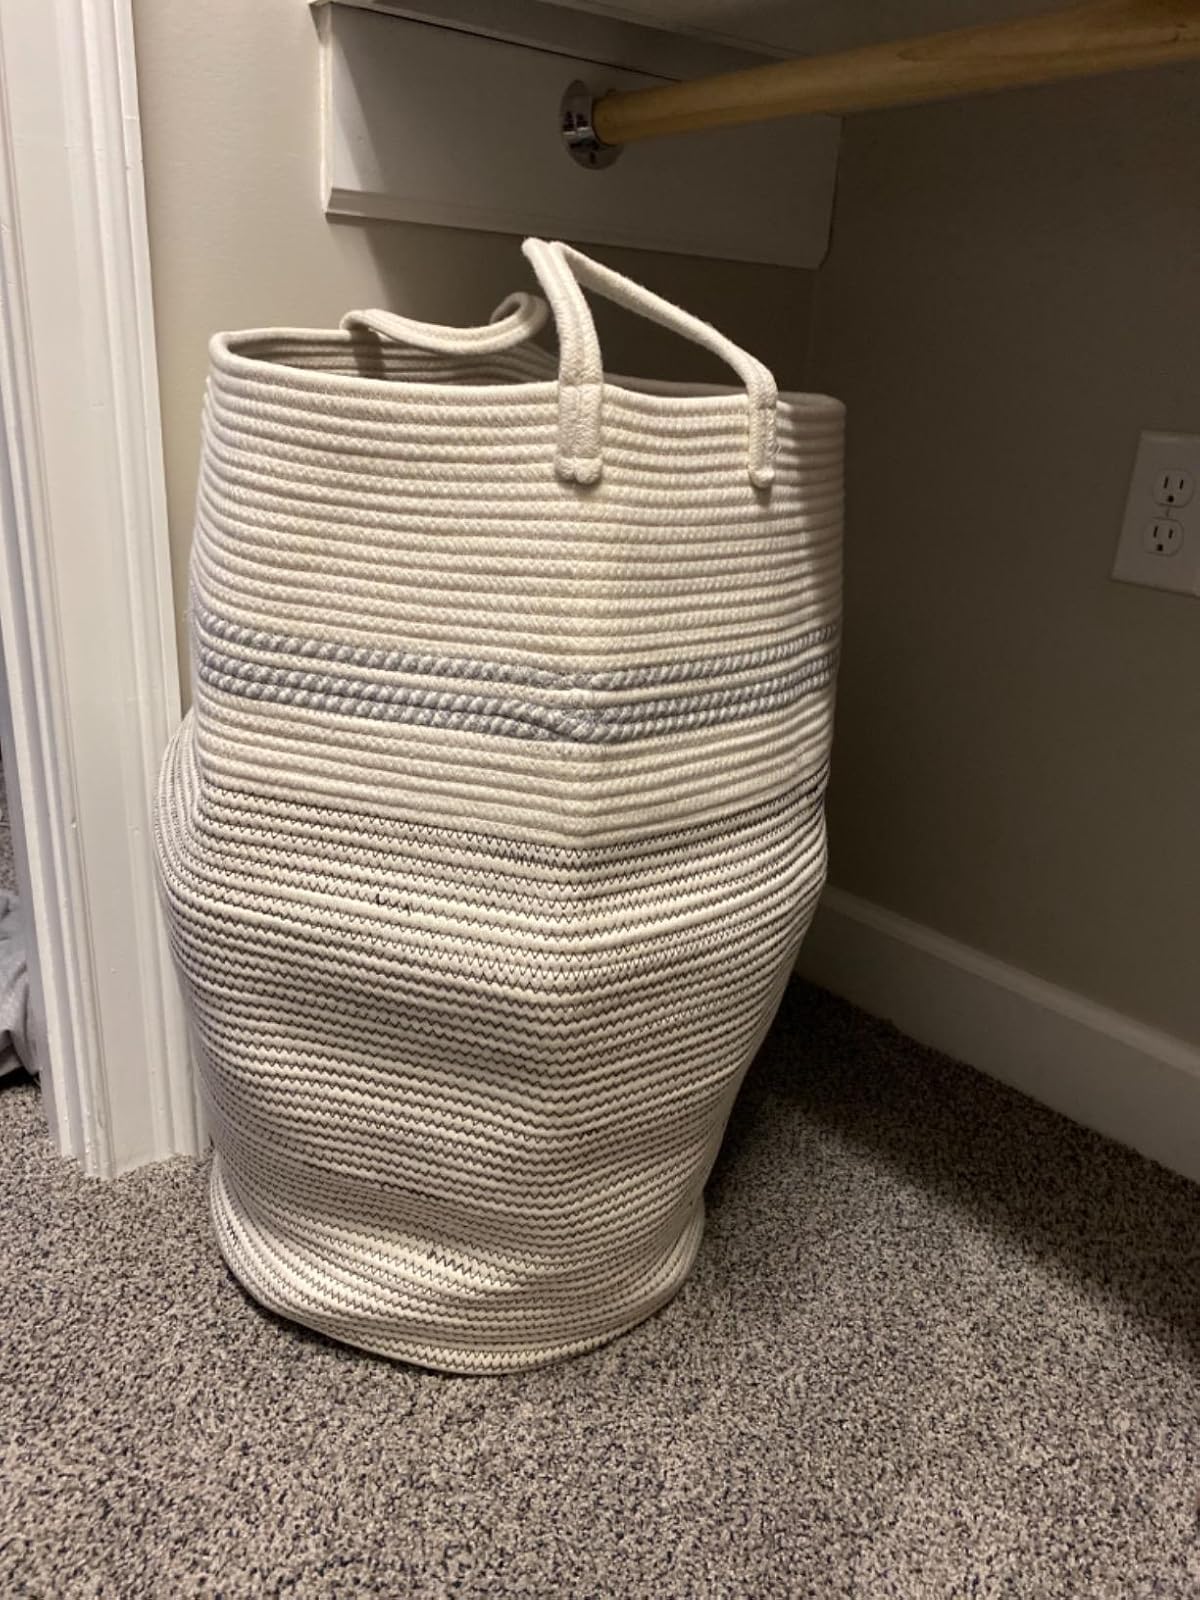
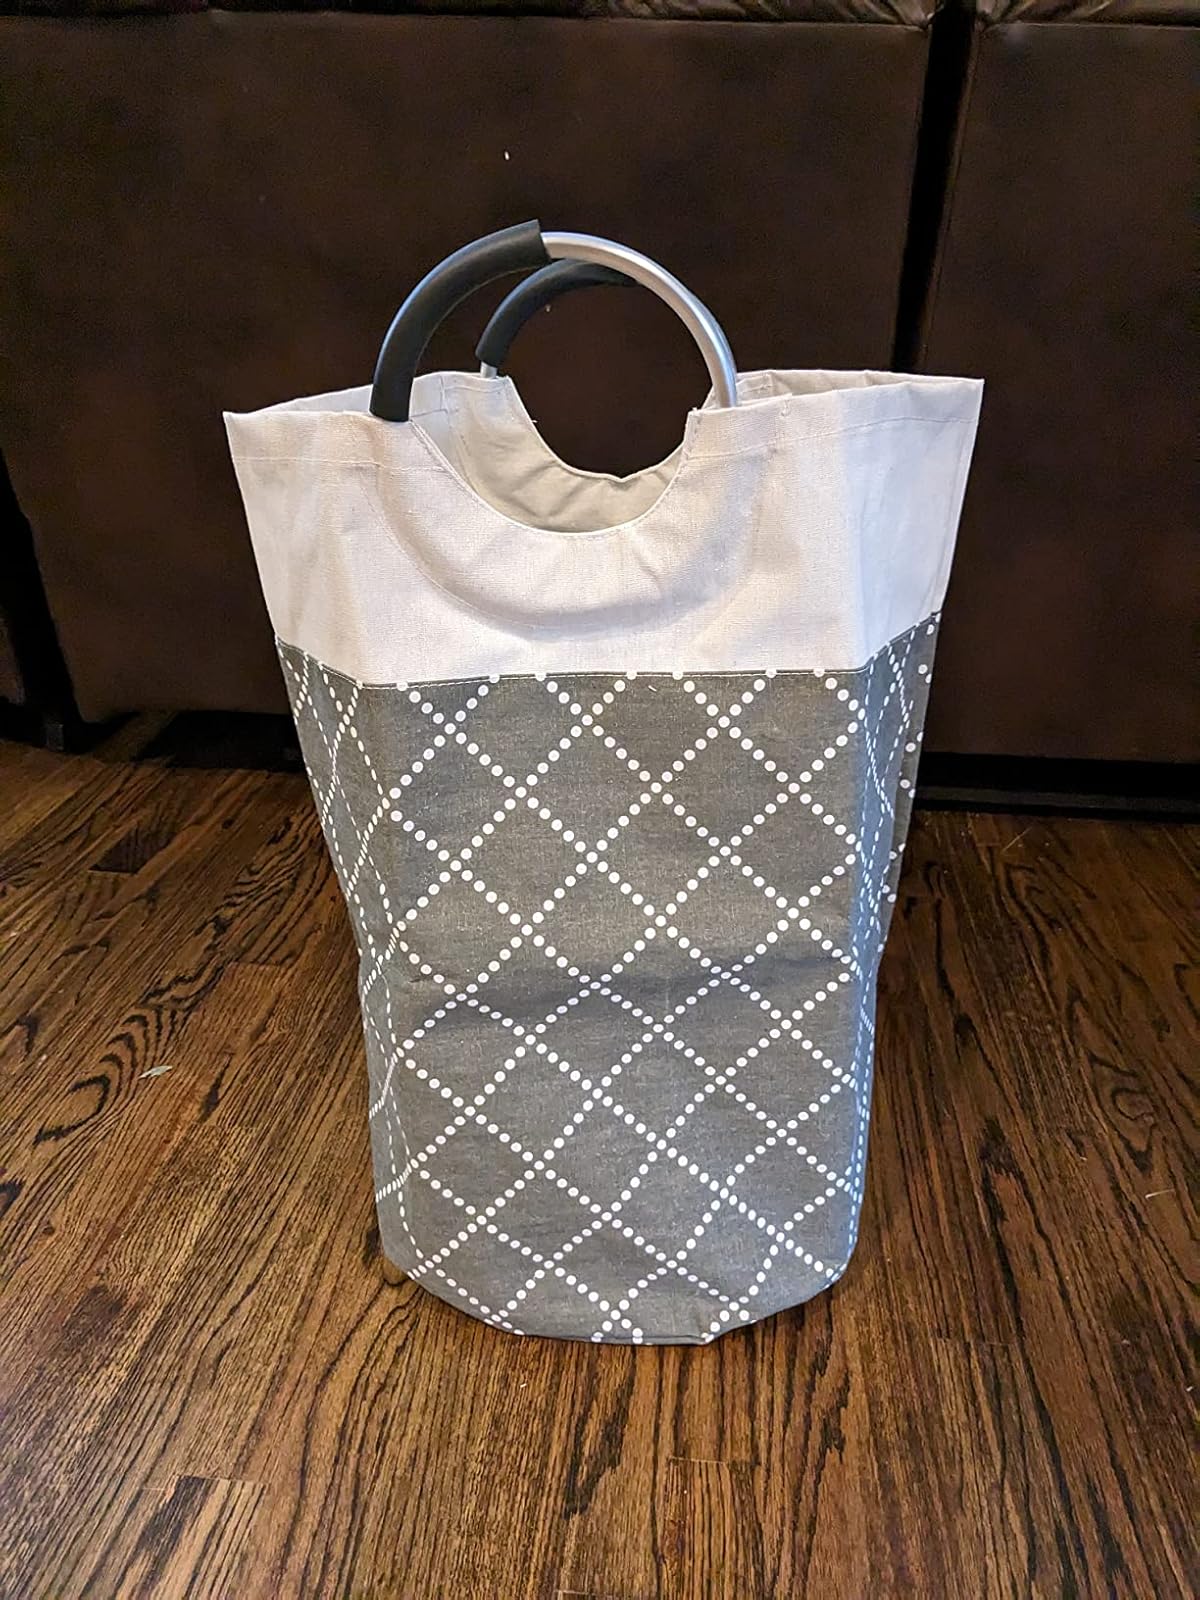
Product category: items_hamper
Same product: no